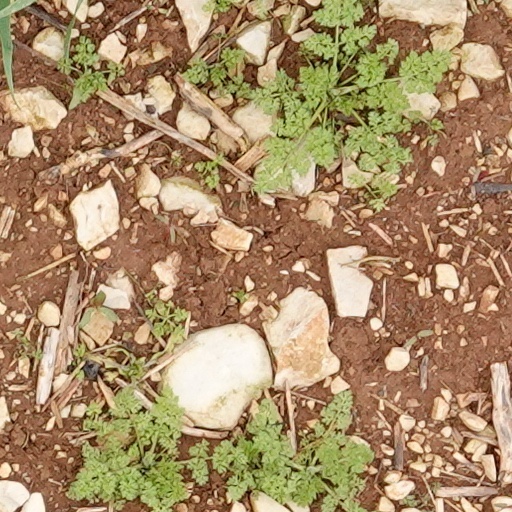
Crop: wheat